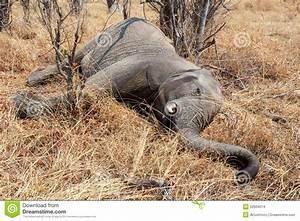
elephant